Pedro E. Pico

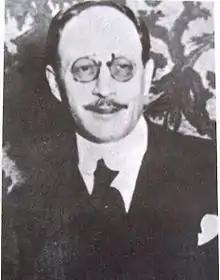
Pedro E. Pico

Pedro E. Pico (27 July 1882 – 12 November 1945) was an Argentine dramatist, lawyer, journalist, and screenwriter. His plays such as "La polca del espiante" and "¡Para eso se paga!" were performed at the Teatro de la Comedia, and he later wrote several plays with Samuel Eichelbaum including "Un romance turco (A Turkish Romance)" (1920) and "La Juana Figueroa" (1921).